Endothelin

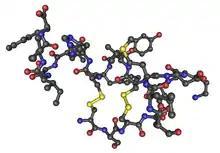

Endothelins are peptides with receptors and effects in many body organs. Endothelin constricts blood vessels and raises blood pressure. The endothelins are normally kept in balance by other mechanisms, but when overexpressed, they contribute to high blood pressure (hypertension), heart disease, and potentially other diseases.